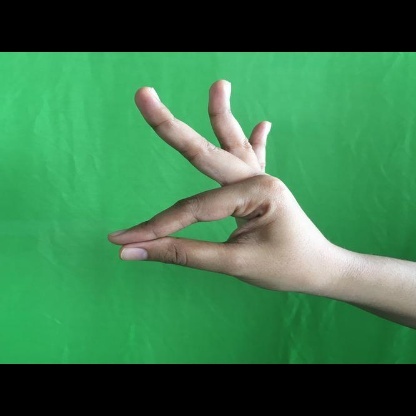
Mudra: Hamsasyam